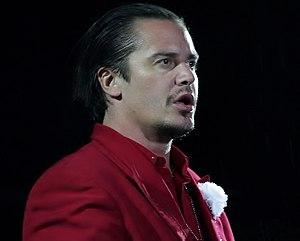
Mike Patton, né le 27 janvier 1968 à Eureka en Californie, est un chanteur, compositeur, musicien et acteur américain.